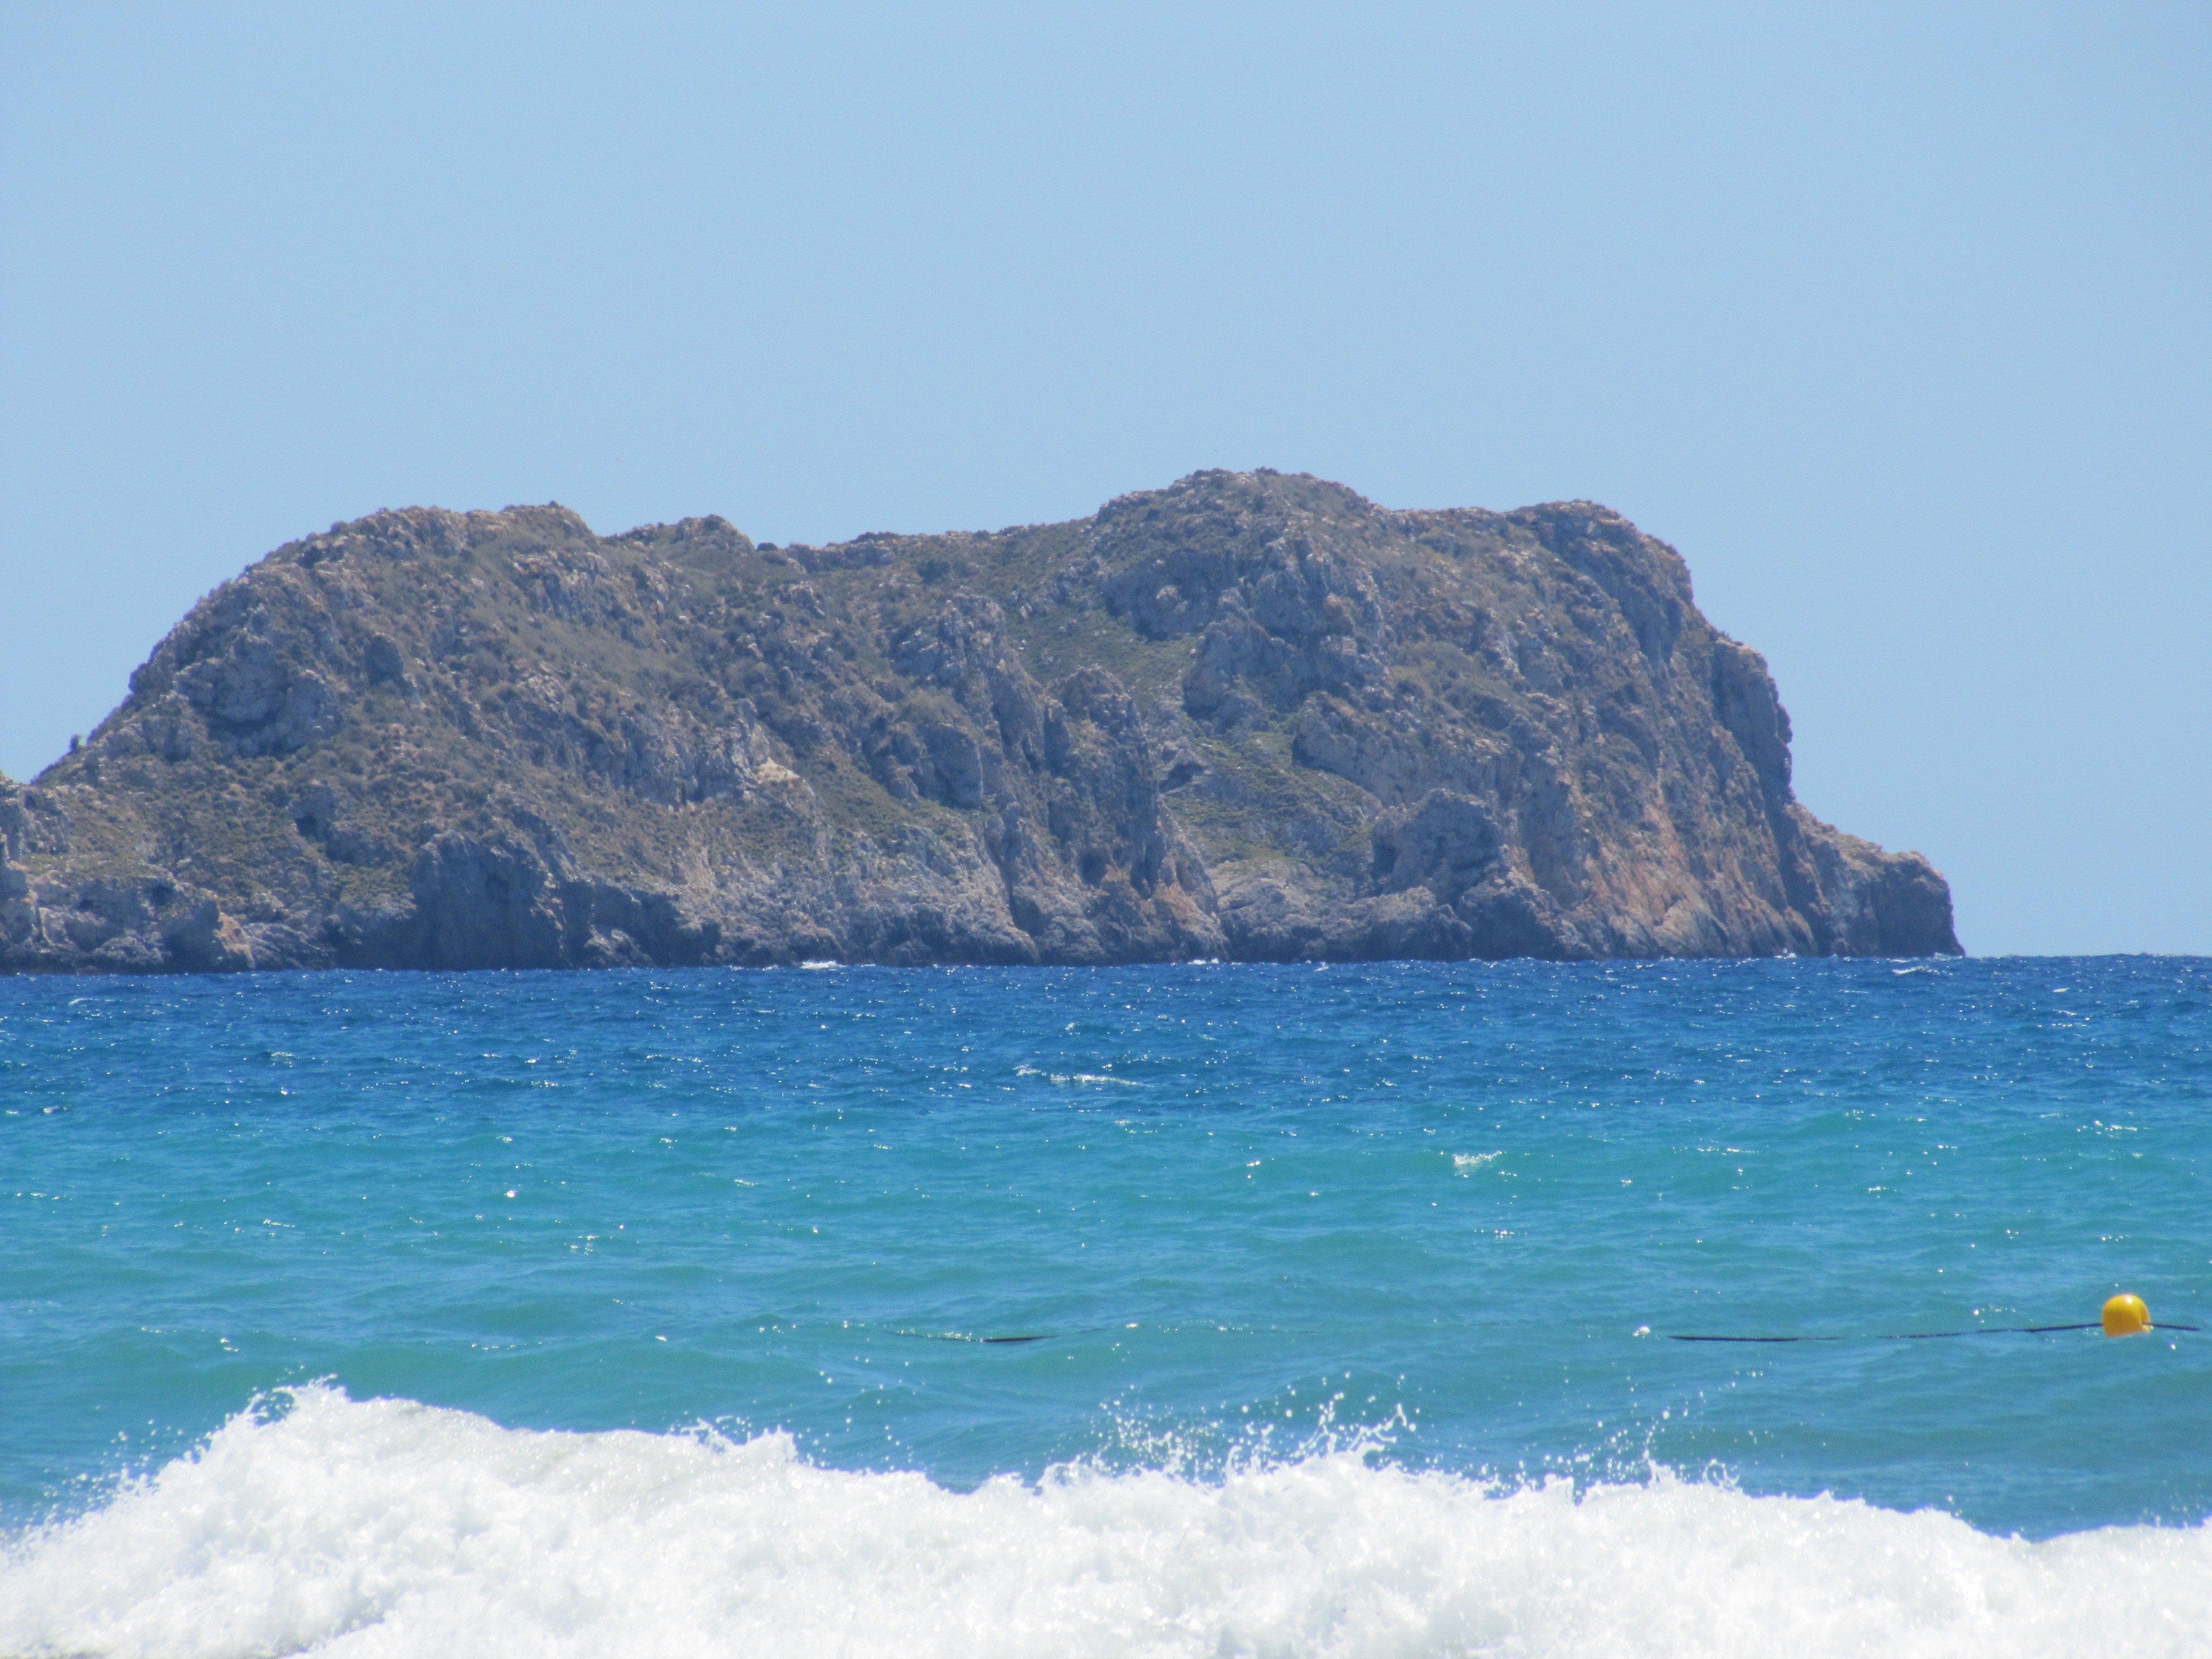
beach, sea, coast, water, rock, ocean, horizon, sky, sun, shore, wave, summer, vacation, cliff, bay, island, terrain, headland, mallorca, cape, islet, paguera, wind wave, promontory, coastal and oceanic landforms